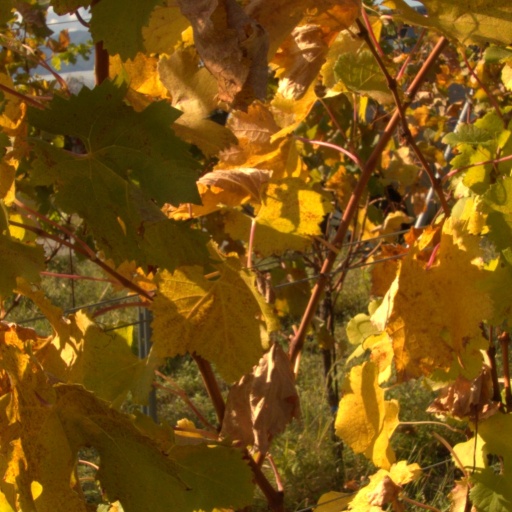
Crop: grape